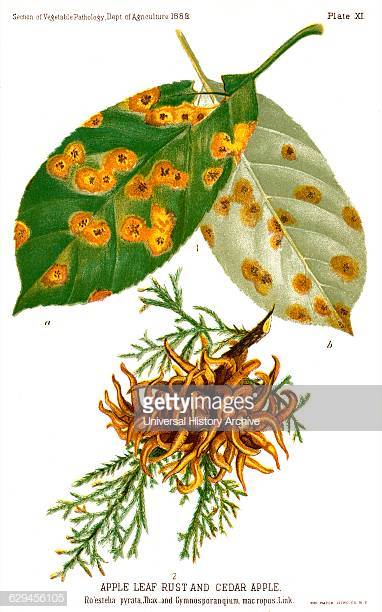
Labels: Apple rust leaf, Apple rust leaf